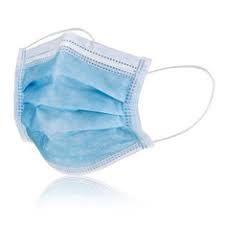
Waste category: trash